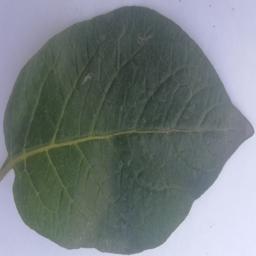
Etiqueta: Sana